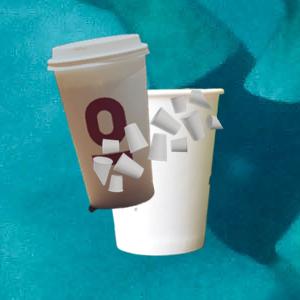
Label: cups